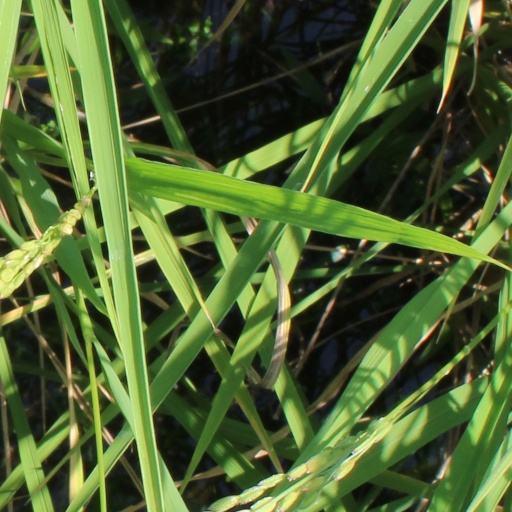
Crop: rice